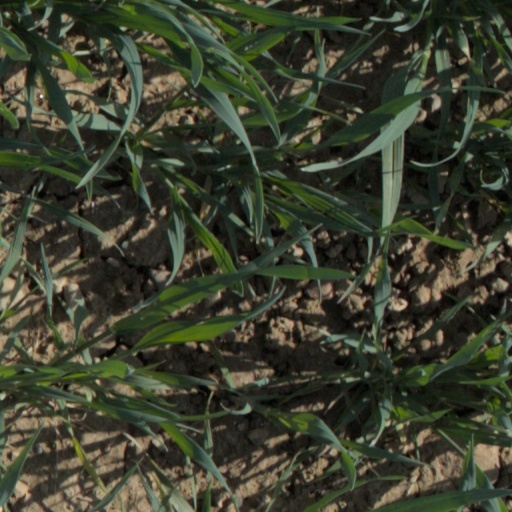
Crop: wheat